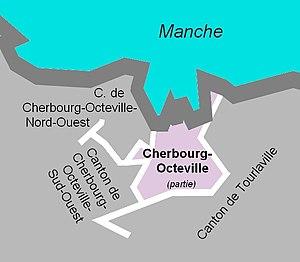
Carte du canton de Cherbourg-Octeville-Sud-Est en 2012.
Le canton de Cherbourg-Sud-Est est une ancienne division administrative française, située dans le département de la Manche et la région Basse-Normandie.